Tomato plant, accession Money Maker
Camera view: bottom (45 deg); turntable rotation: 270 degrees
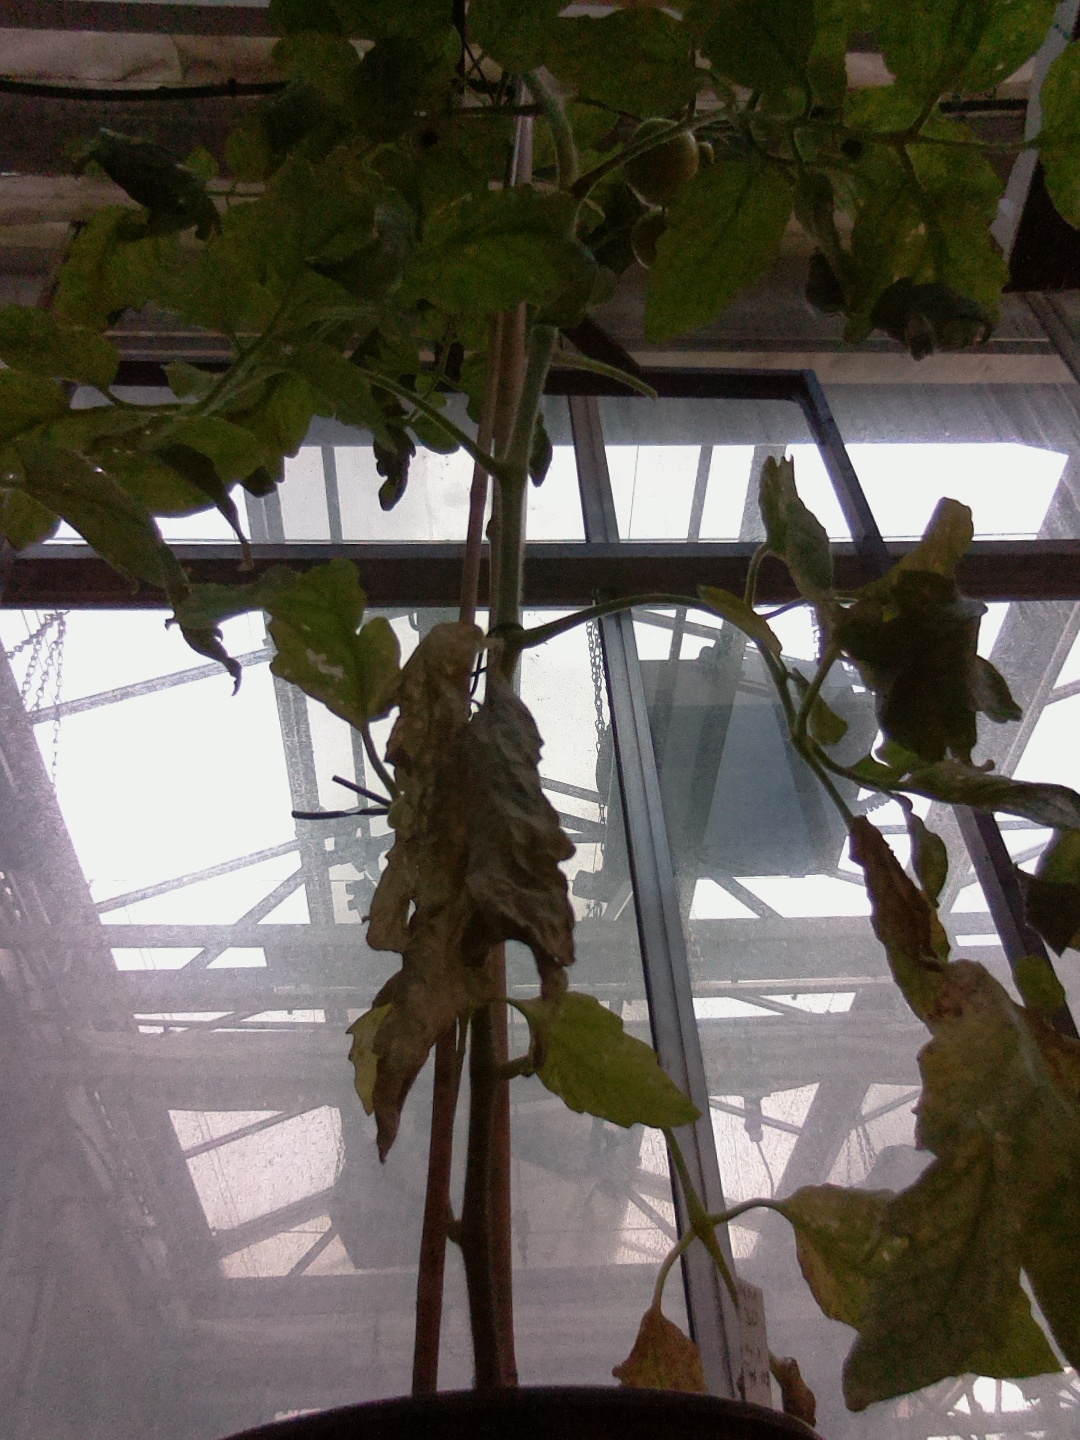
BBCH growth stage 75: 50%-60% of final fruit size